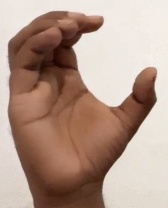
ASL sign: C